Vaal River

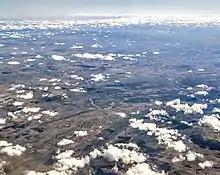
Vaal River near Venterskroon

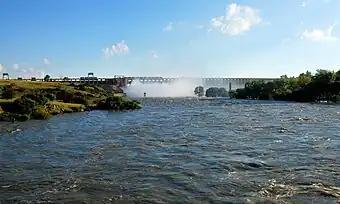
A full Vaal Dam in 2010

Since the Vaal River's surface runoff is erratic, large dams have been built along its course to collect the water. In the past, before the river was established as the official source of water for part of the Gauteng, several small dams were built by farmers for irrigation.